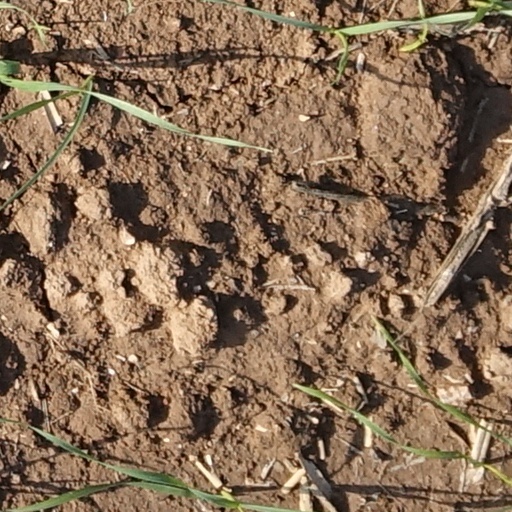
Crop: wheat